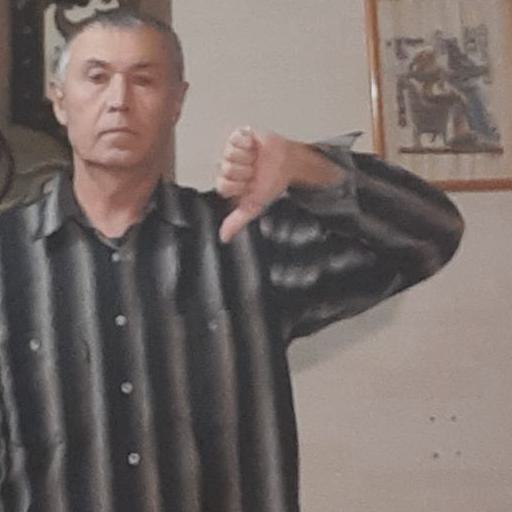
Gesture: dislike